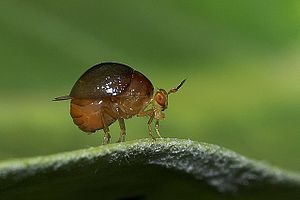
Billefluer / Billeder
Billefluer er en familie af fluer. Billefluers scutellum, som er den bagerste rygplade på fluens thorax, er stærkt forlænget og dækker bagkroppen og vingerne når de er sammenfoldede. Den er metalfarvet og ligner derved en billes dækvinger. Der er omkring 100 arter af billefluer i tropiske egne, bortset fra Central- og Sydamerika. Billefluer lever i fugtige områder. Larverne lever af forrådnende vegetation.